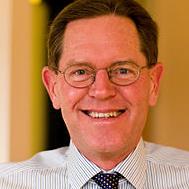
Age: 57